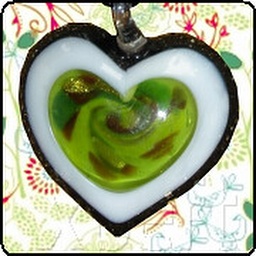
The glass heart measures 1 1/4&amp;quot; wide by 1 1/2&amp;quot; tall. The pendant hangs from 18&amp;quot; of shiny black seed beads$12